Them!

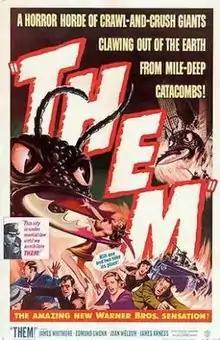
Theatrical release poster

Them! is a 1954 black-and-white science fiction giant monster film starring James Whitmore, Edmund Gwenn, Joan Weldon, and James Arness. Produced by David Weisbart, the film was directed by Gordon Douglas, based on an original story by George Worthing Yates that was developed into a screenplay by Ted Sherdeman, with adaptation by Russell Hughes.